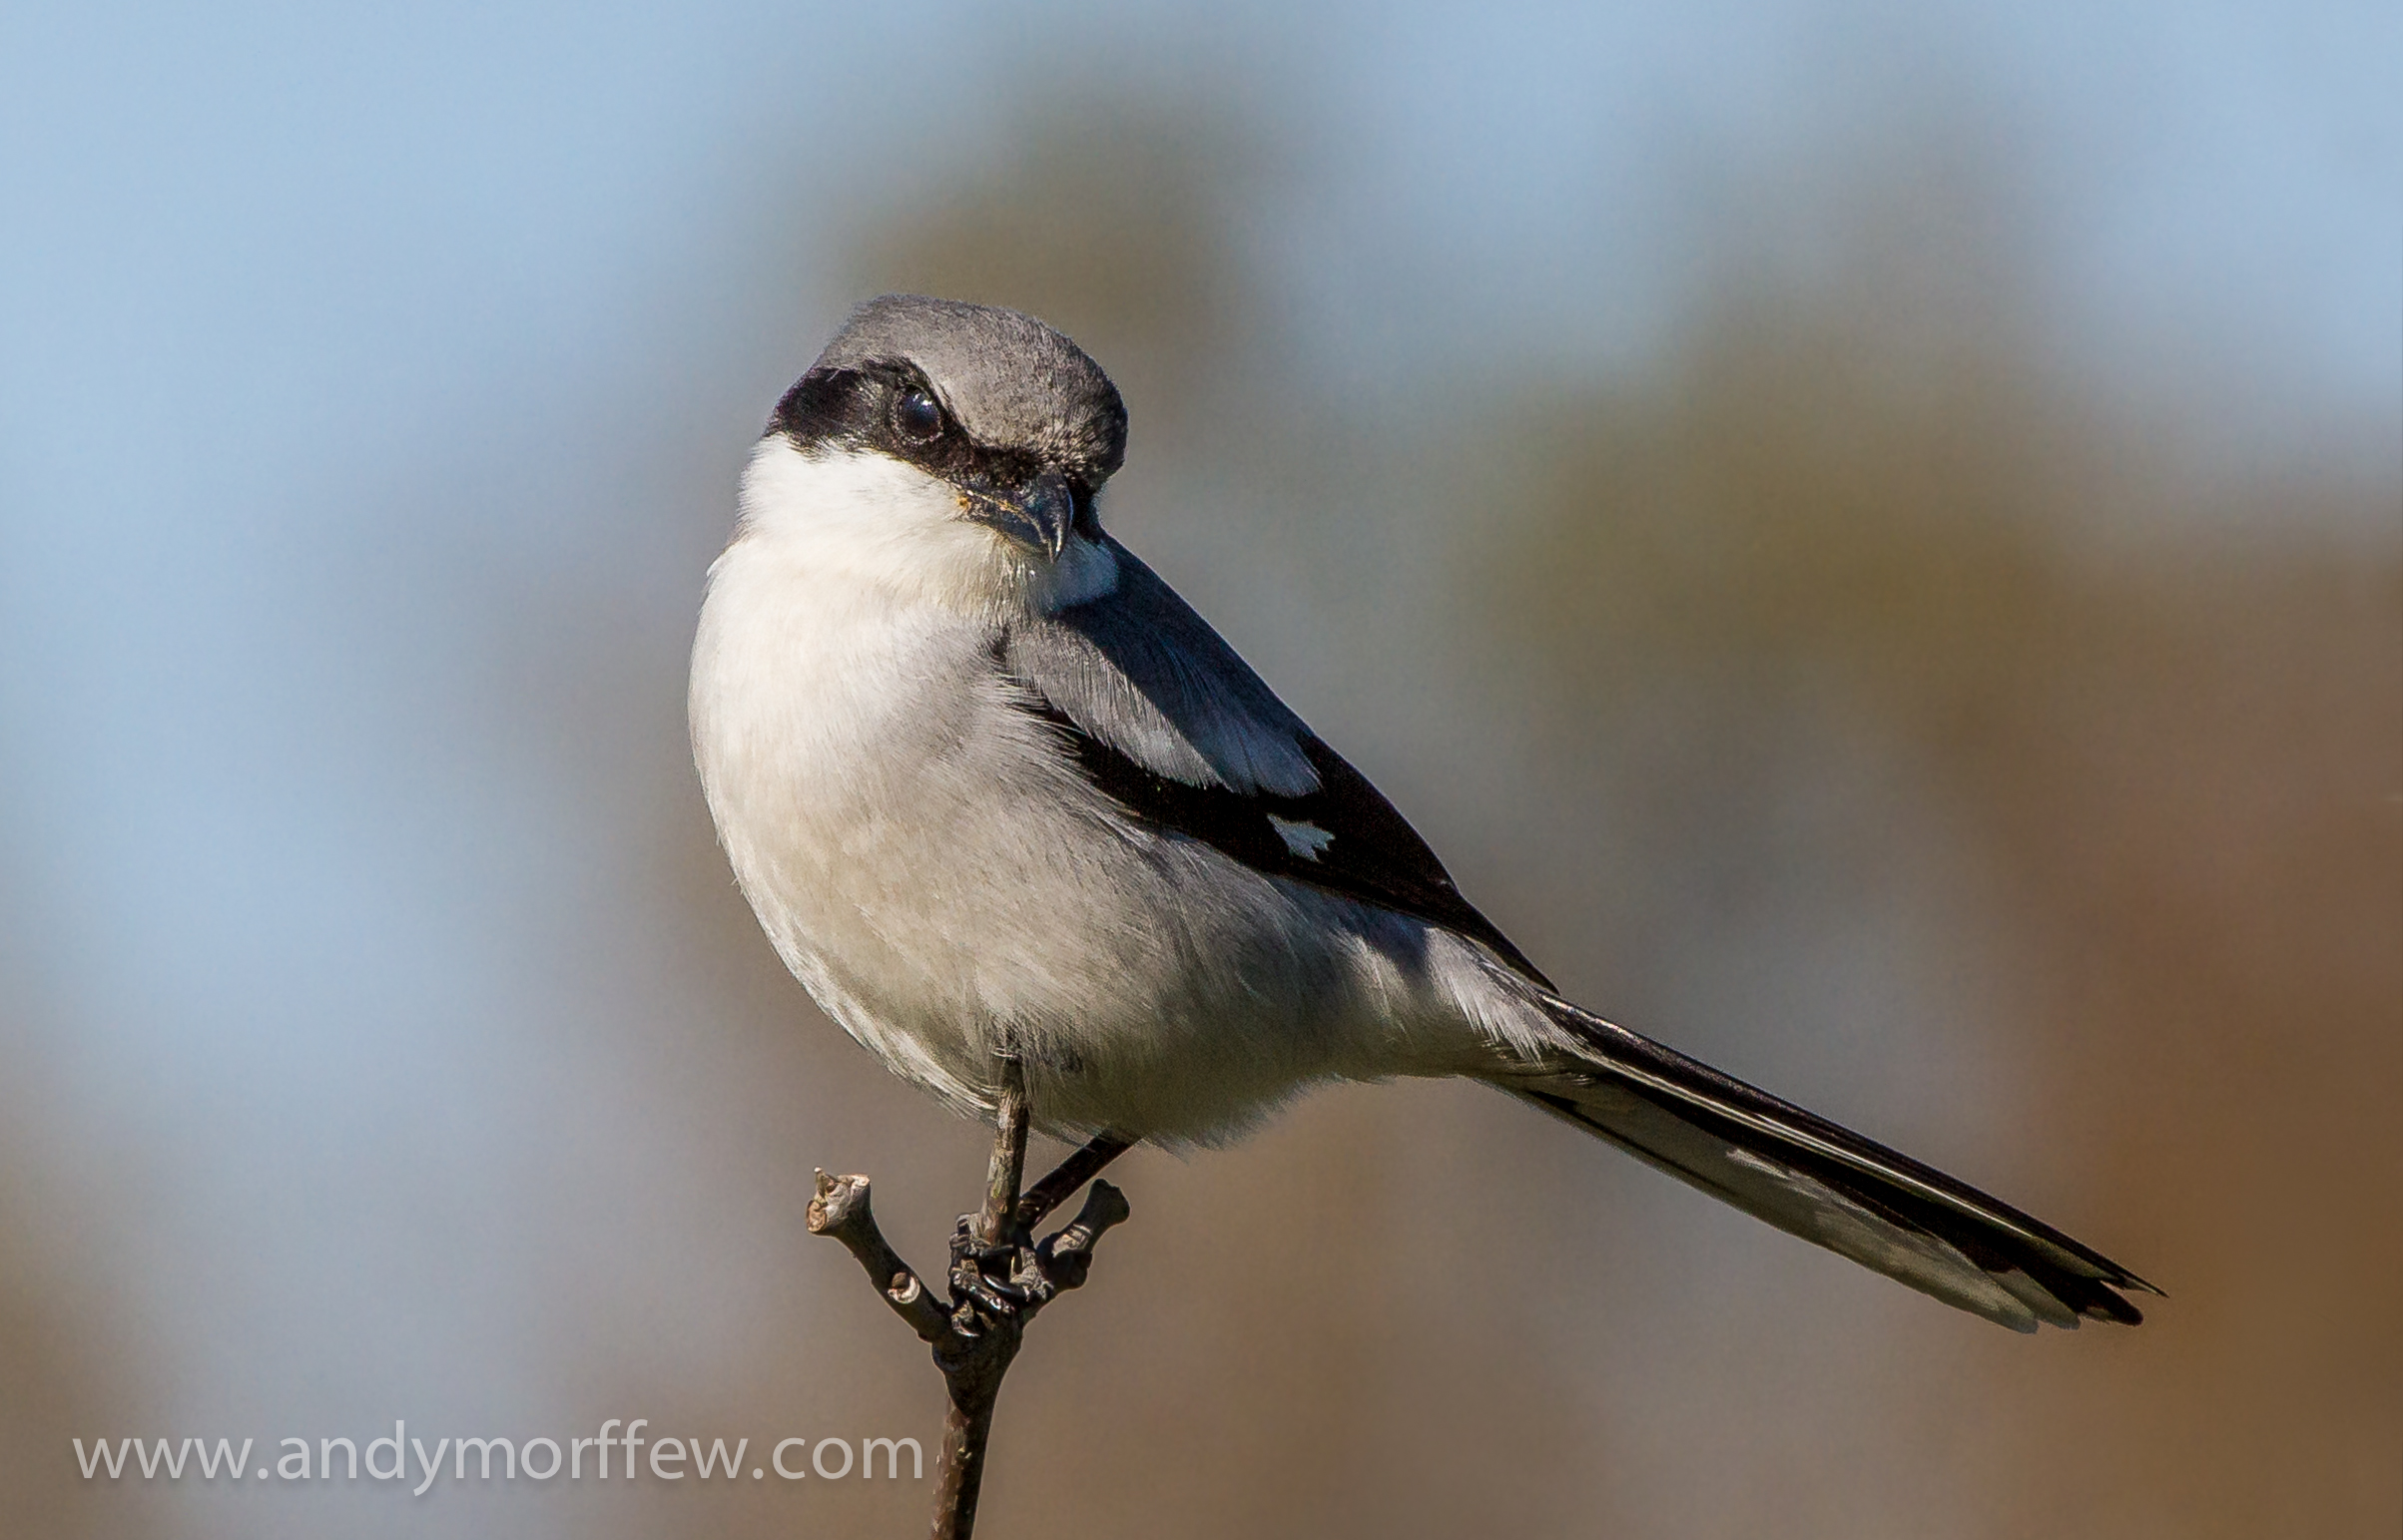
branch, bird, wing, wildlife, beak, fauna, close up, vertebrate, sparrow, finch, florida, chickadee, andymorffew, morffew, naples, eaglelakespark, loggerheadshrike, brambling, house sparrow, perching bird, emberizidae